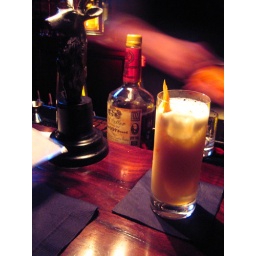
This bar used to be a Cliftons...which used to be a jewelry store. Another beautiful old building in Downtown LA repurposed.